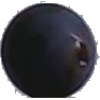
Label: Grape Blue 1